Monsoon of South Asia

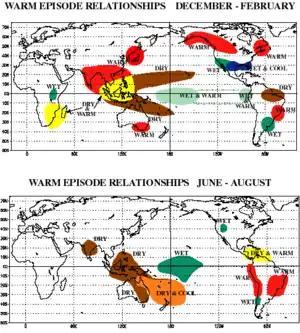
Effects of El Niño on the weather of the subcontinent

Over India, a subtropical westerly jet develops in the winter season and is replaced by the tropical easterly jet in the summer season. The high temperature during the summer over the Tibetan Plateau, as well as over Central Asia in general, is believed to be the critical factor leading to the formation of the tropical easterly jet over India.